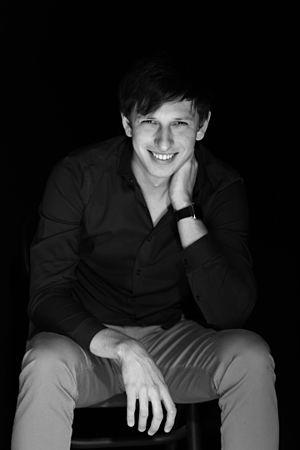
Łukasz Krupiński est un pianiste polonais, vainqueur de plusieurs concours de piano, demi-finaliste du XVIIᵉ Concours international de piano Frédéric-Chopin à Varsovie.